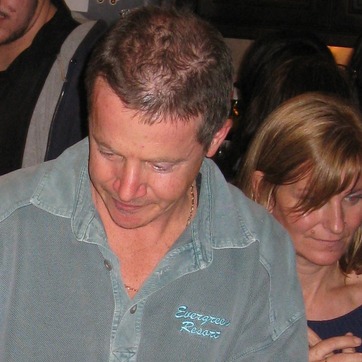
Material: skin